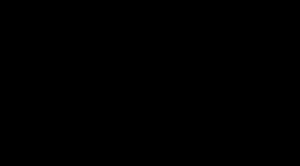
Amazing Grace
Noderne til starten på "Amazing Grace"
"""Amazing Grace"" er en gospelsang, som er skrevet af den engelske præst John Newton i 1773 og offentliggjort i 1779.